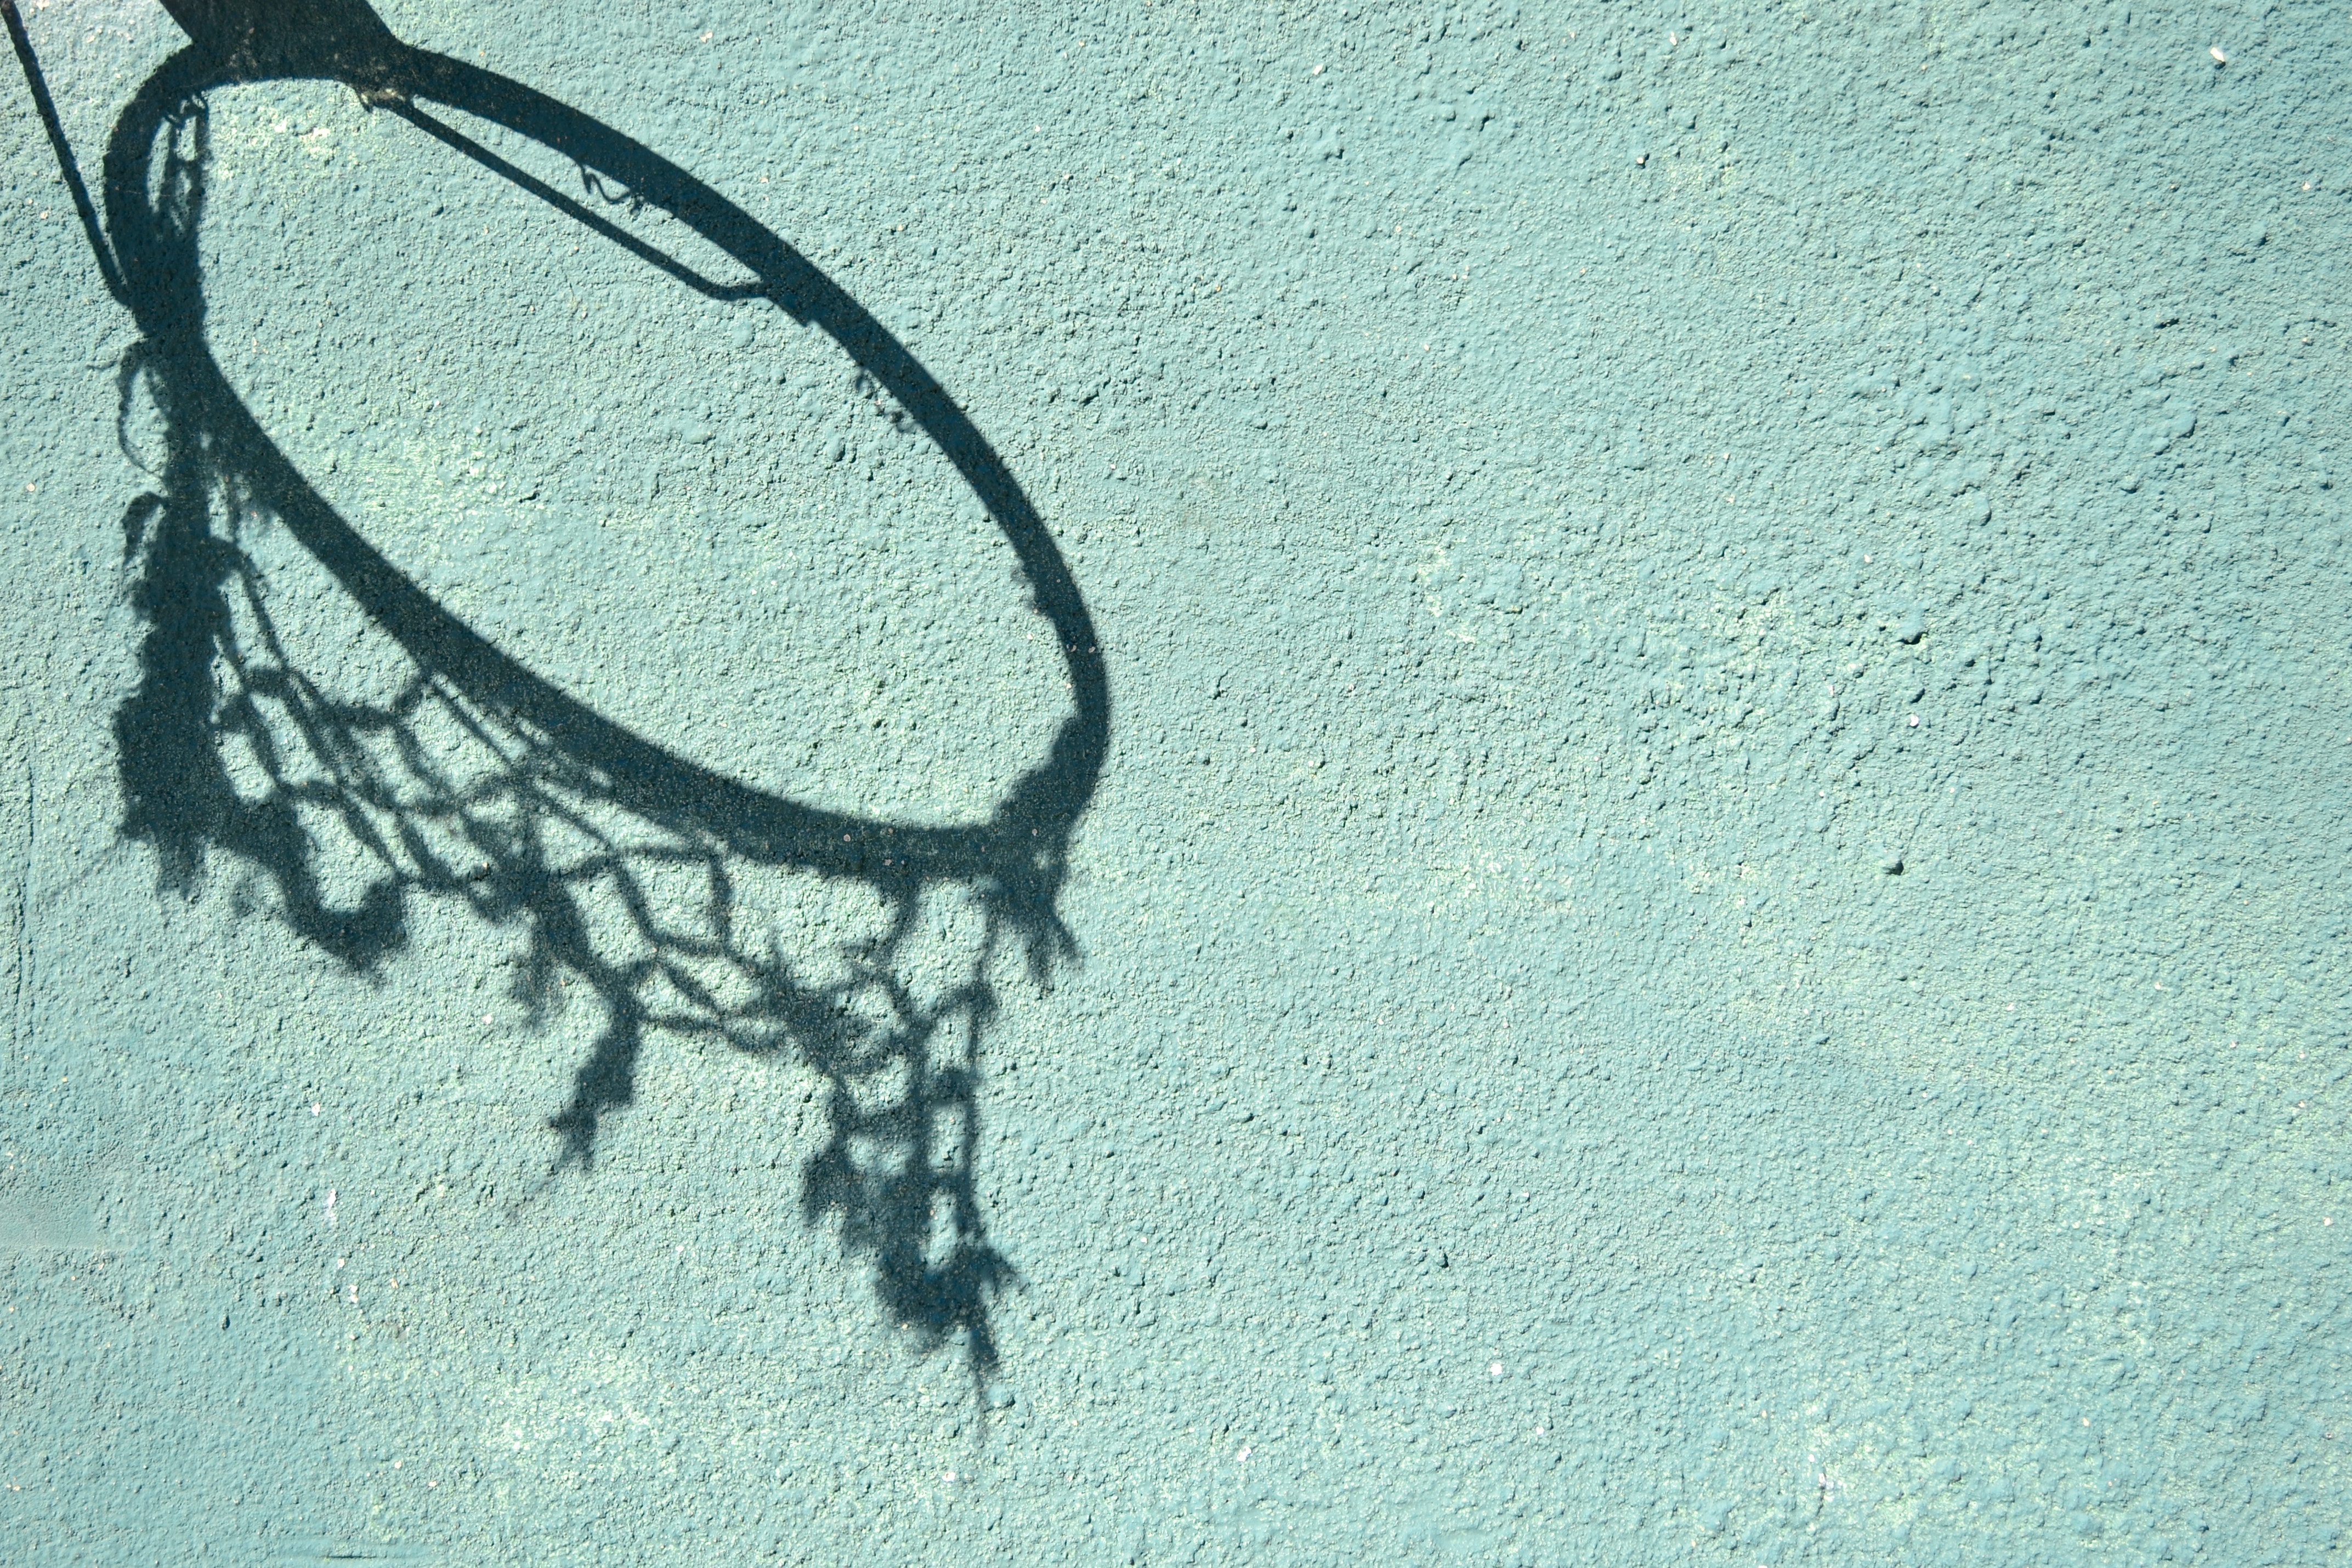
water, line, font, organism, stock photography